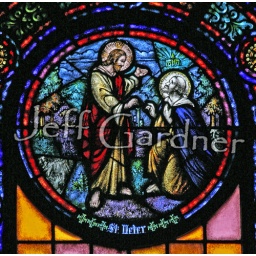
Top of a stained glass window from St. Mary's Catholic Church in Aberdeen, SD.